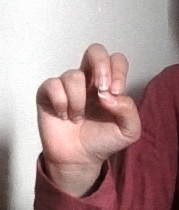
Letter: gaaf